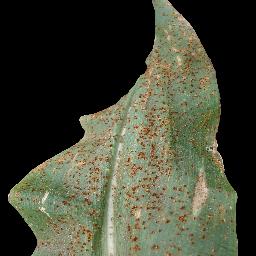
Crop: corn
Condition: (maize)_common_rust